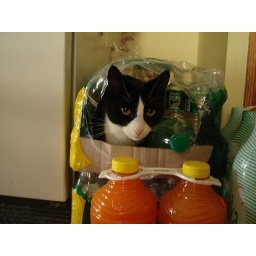
My cat hiding in a box of water bottles :)